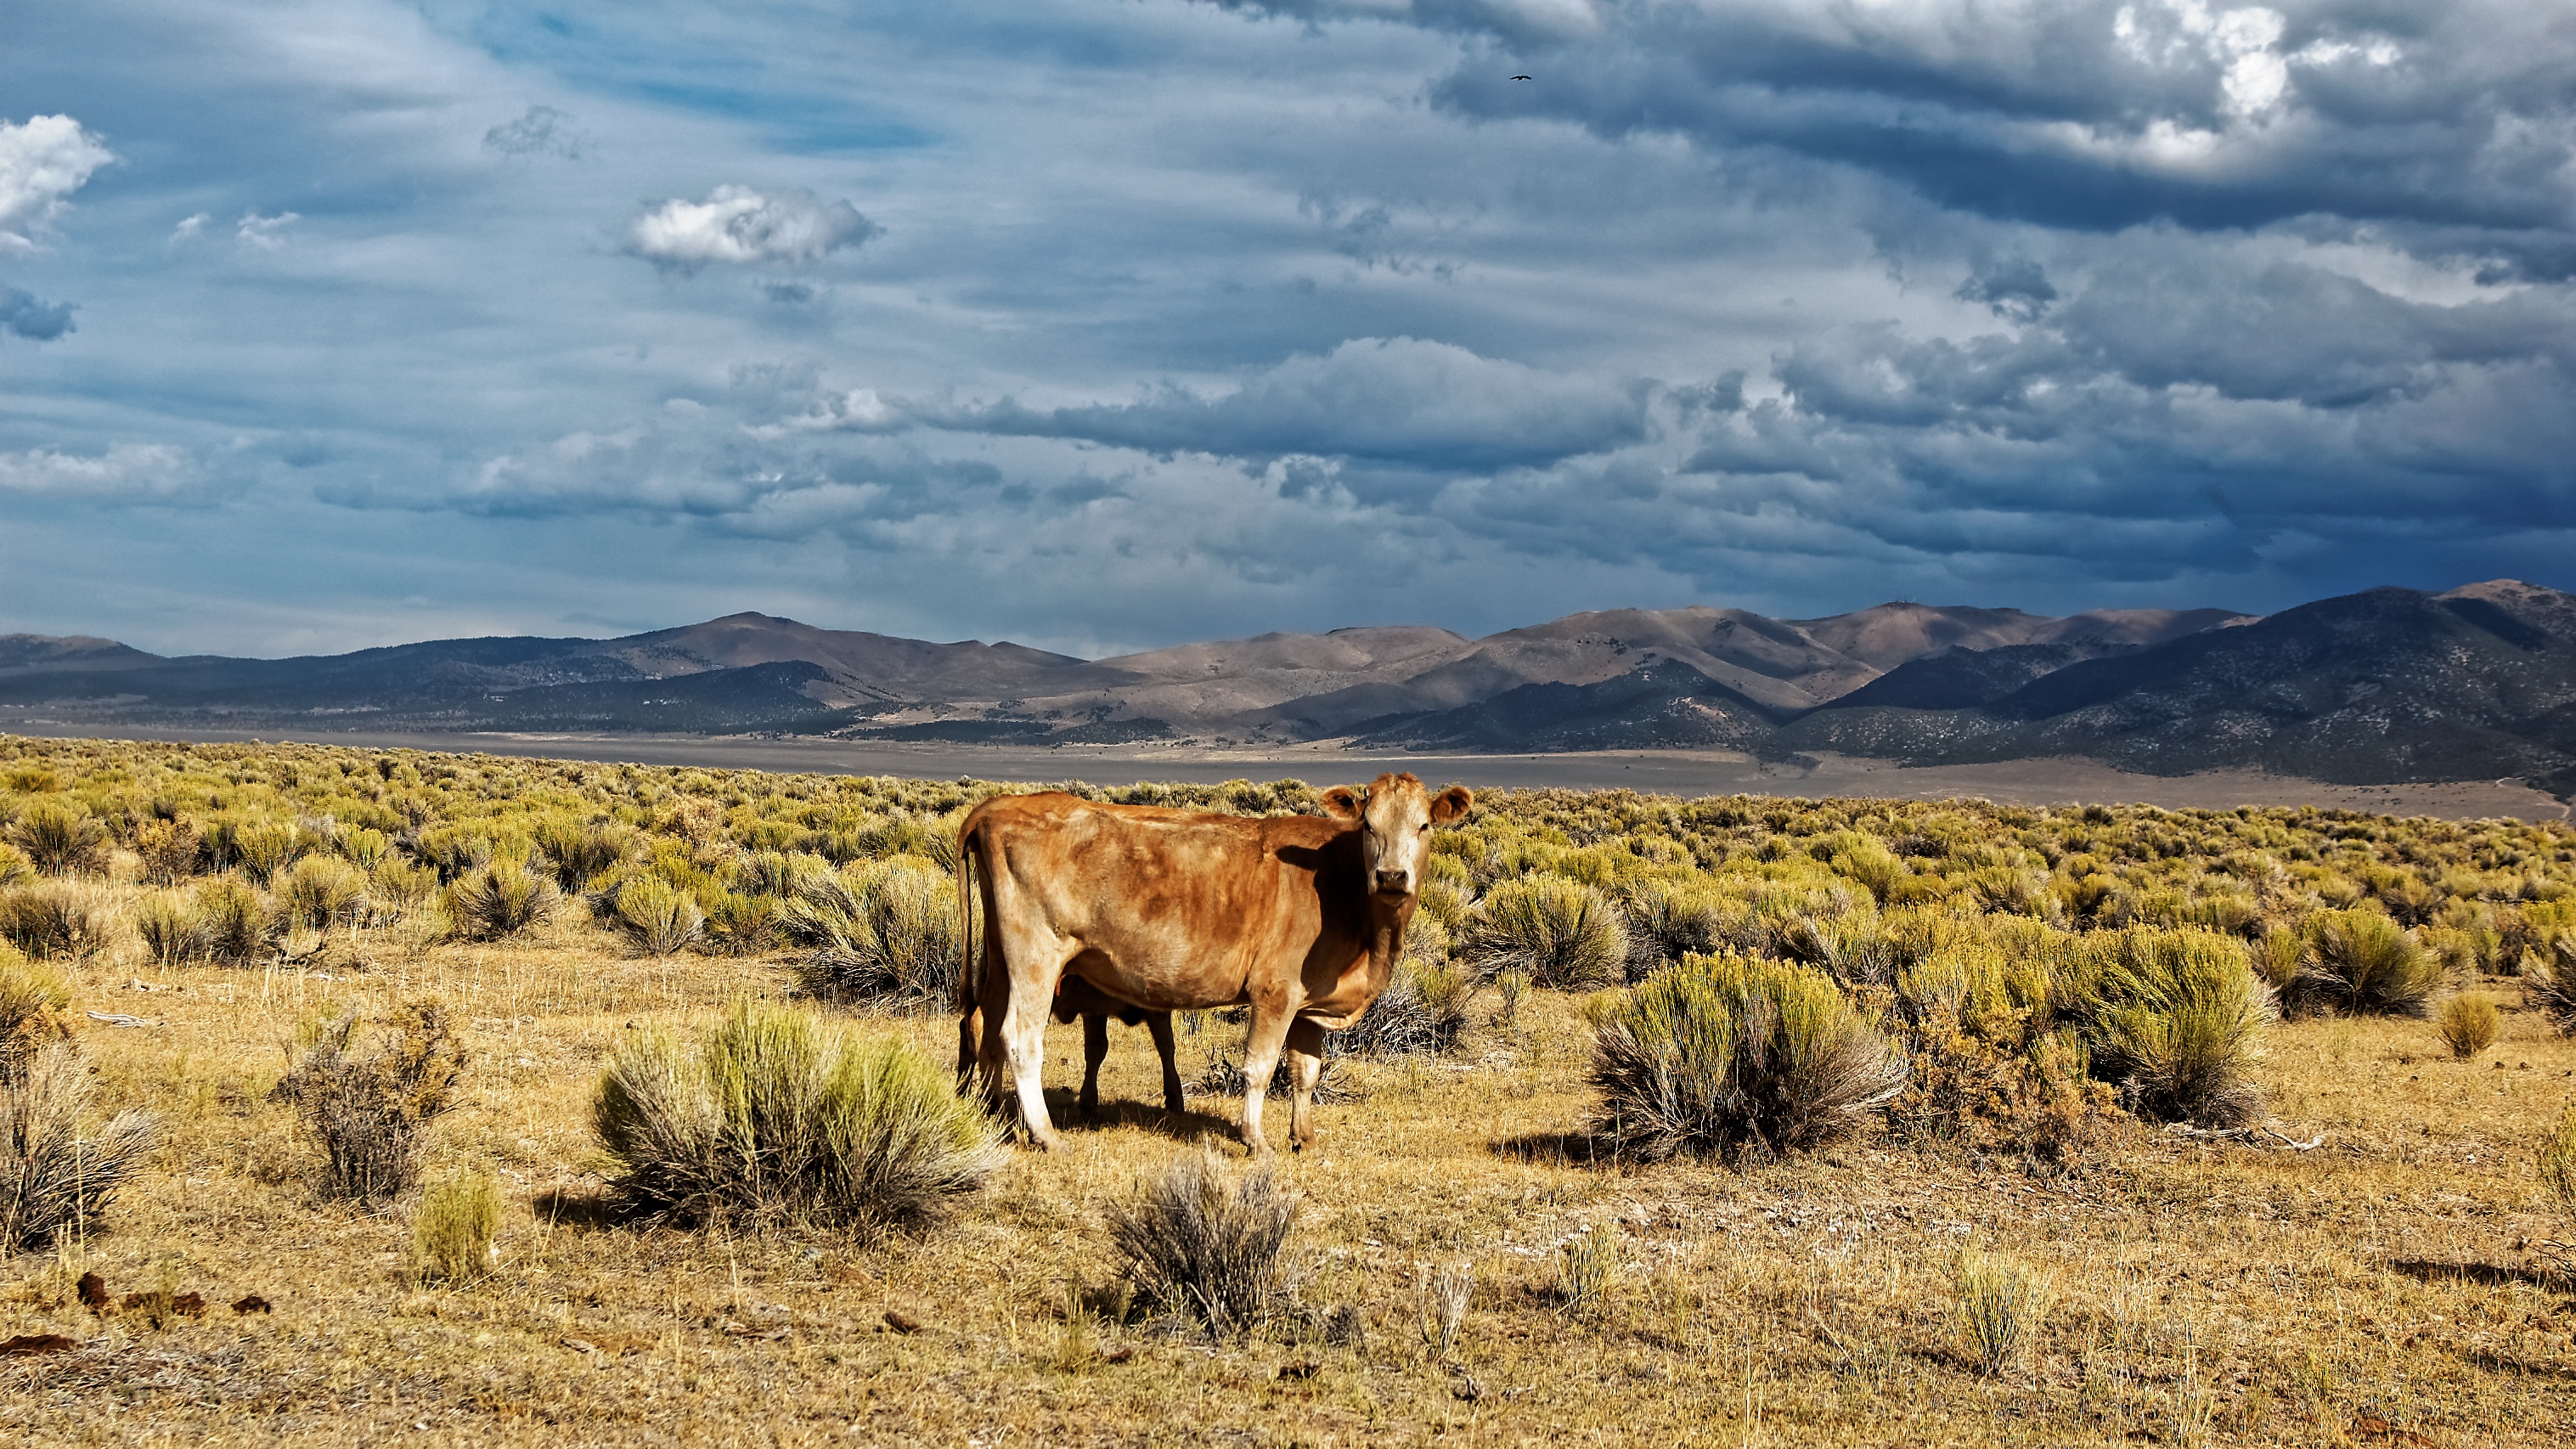
landscape, wilderness, mountain, sky, field, meadow, prairie, wildlife, herd, pasture, grazing, usa, mammal, blue, savanna, plain, clouds, grassland, plateau, nevada, habitat, ecosystem, steppe, rural area, natural environment, cattle like mammal, ecoregion, ione, desert cow